Maja Ivarsson

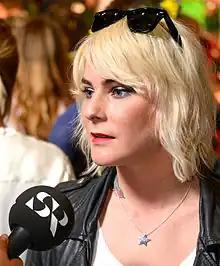
Ivarsson in 2013

The Sounds are active on the touring circuit, including the United States. Their first tour was in the wake of their 2003 smash "Living in America" (both the song and the album), although their touring conditions were a far cry from the sheen of the video for the song. They have been to the "Southern Finland triangle" (Turku, Tampere, and Helsinki) many times, but their tour in the fall of 2006 showcased them in additional inland and coastal towns. After that, they went on international tour and were in Portugal in 2007. In 2008, they began a tour of Europe and North America that ended at the end of summer 2009. The band opened for No Doubt alongside Paramore during a U.S. tour over the summer of 2009. These proved to be successful exposure for them as their popularity on myspace, Twitter, and their Street Team increased dramatically. Most of the shows on their tour involved opening for No Doubt, while some of their headlining shows featured opening act Hey Champ. The Sounds headlined a 2009 US tour with supporting acts Semi Precious Weapons and Foxy Shazam and a tour in Europe with supporting act Matt & Kim to promote their album, "Crossing the Rubicon".